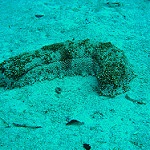
Label: sea